Dan Swartz

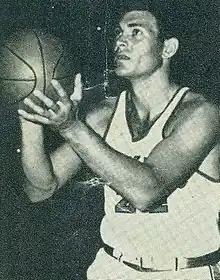
Swartz with the Wichita Vickers.

Daniel S. Swartz (December 23, 1934 – April 3, 1997) was an American basketball player born in Owingsville, Kentucky. He scored 2,088 points in his high school career and was just shy from breaking Wah Wah Jones’ national high school scoring record.